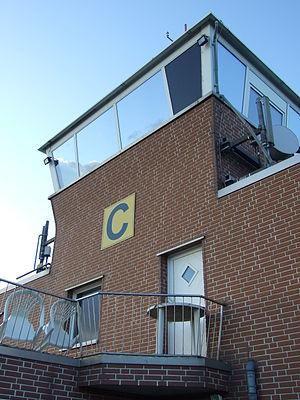
Tour de contrôle et terrasse pour visiteurs
L'aérodrome de Bad Gandersheim est un aérodrome allemand dans le sud de la ville de Bad Gandersheim dans l'arrondissement de Northeim en Basse-Saxe en Allemagne.